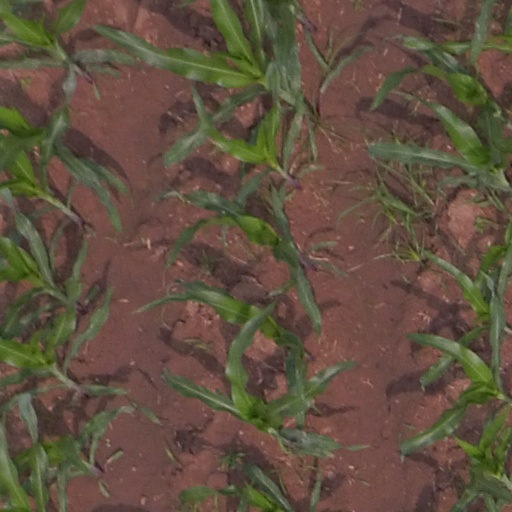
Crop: maize; corn